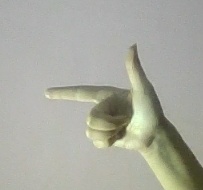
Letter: yaa